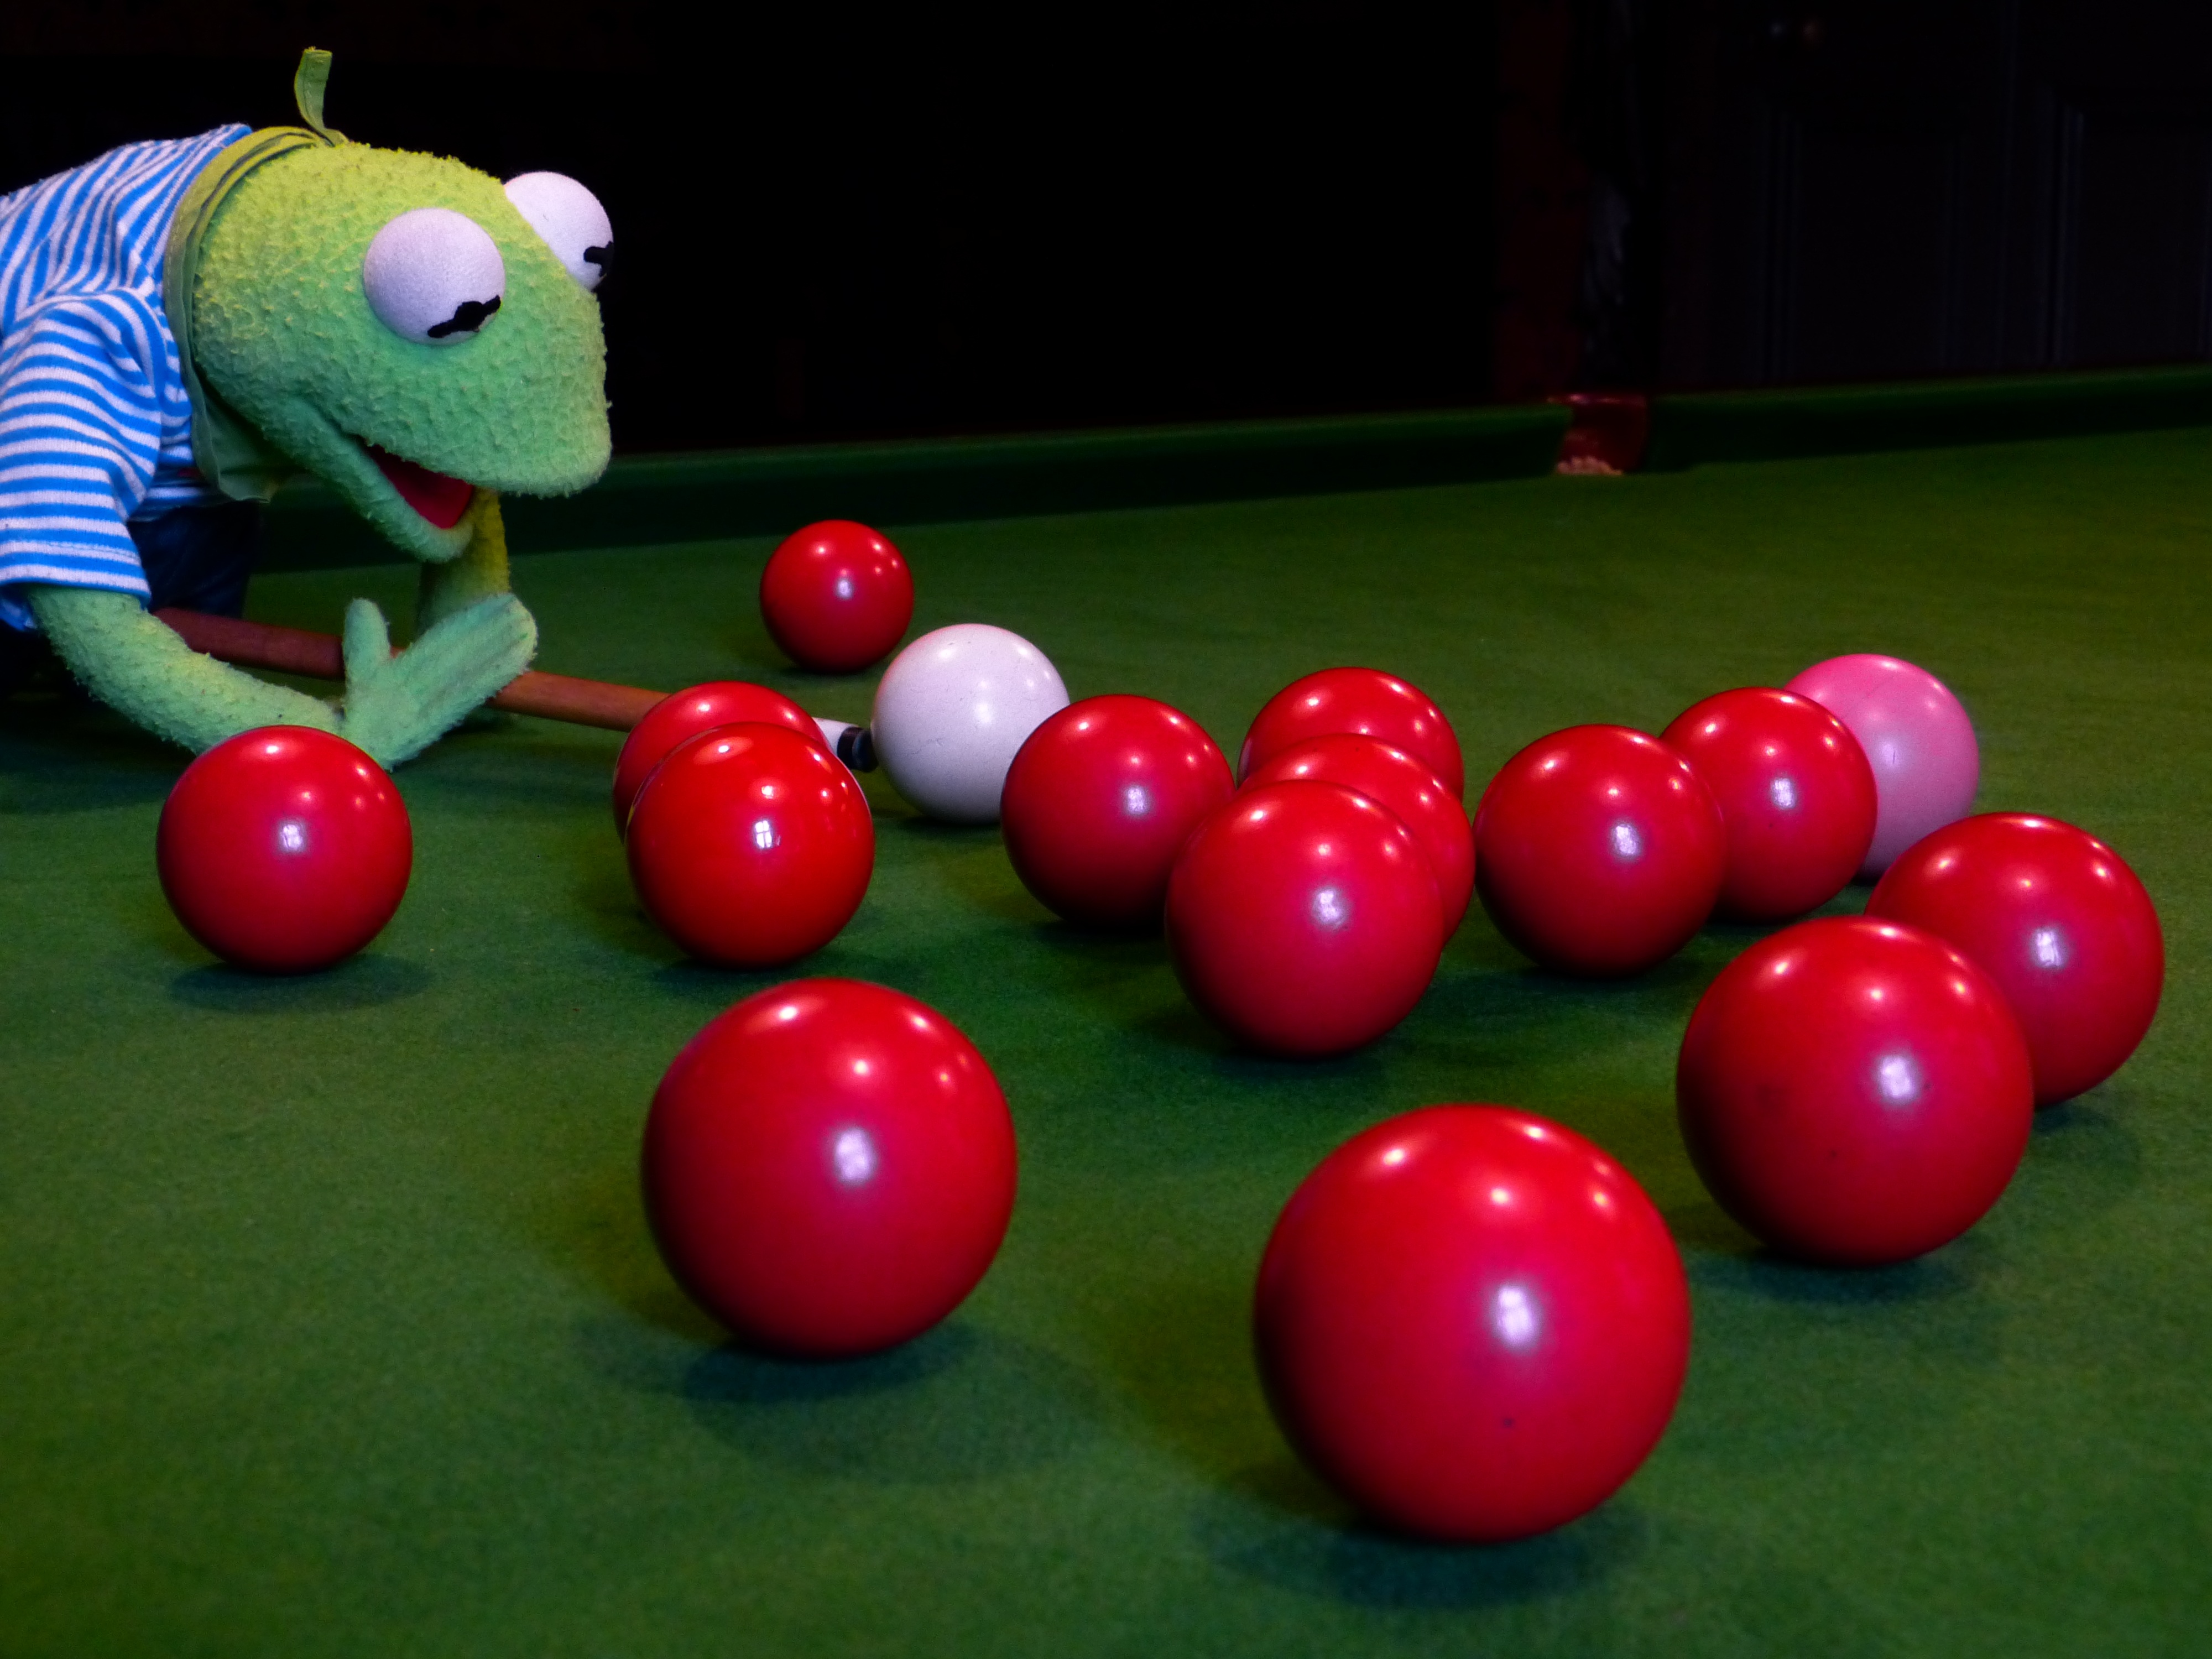
table, play, recreation, pool, green, red, frog, black, pool table, doll, sports, ball, balls, kermit, games, company, snooker, about, billiards, billiard ball, pocket billiards, eight ball, indoor games and sports, cue sports, carom billiards, english billiards, nine ball, juze